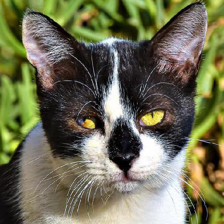
Label: animals